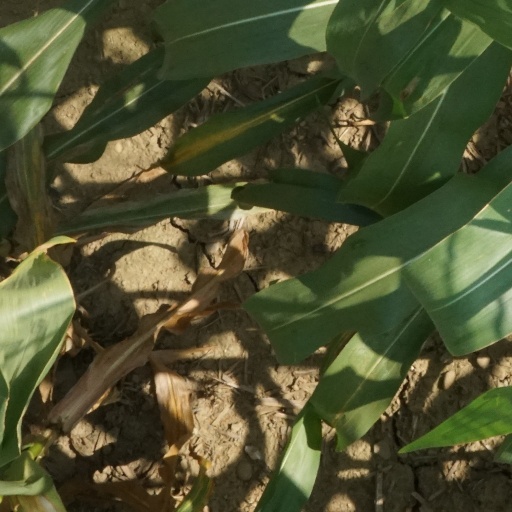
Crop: maize; corn